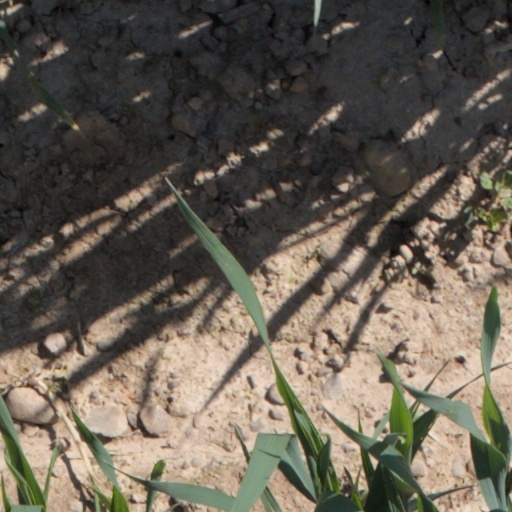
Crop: wheat